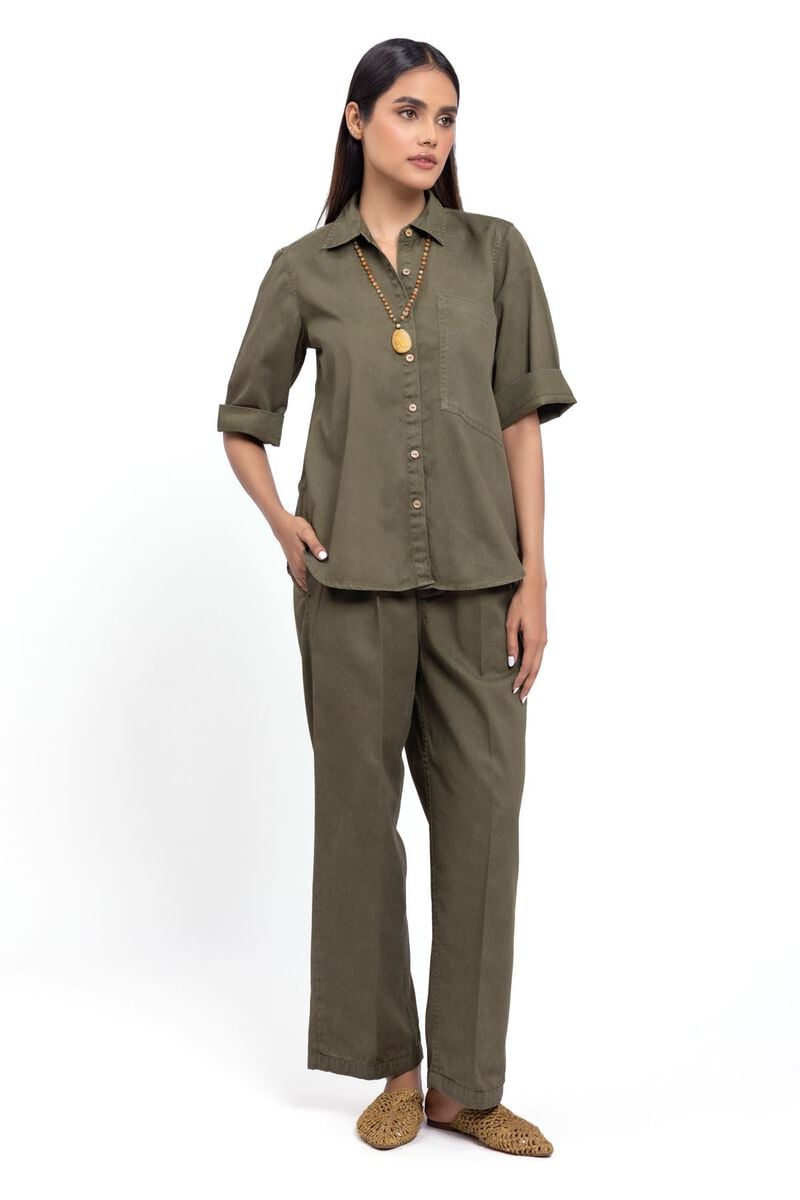
khaki button up top